Canada in World War I

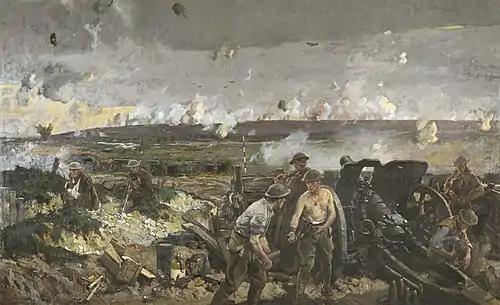
"The Taking of Vimy Ridge, Easter Monday 1917" by Richard Jack. The battle began with an artillery barrage.

The battle began on 1 July 1916, and among the first troops to leave their trenches were the men of the Royal Newfoundland Regiment. Newfoundland at the time was not a part of the Canadian confederation but was considered a separate dominion; as a result, the Newfoundlanders advanced as part of the 29th Division, not the Canadian Corps. The attack went very poorly for the Newfoundlanders, resulting in massive casualties – of the 801 men that made up the regiment just the day before, only 68 reported for roll call on 2 July, and every officer that had gone over the top had been killed.